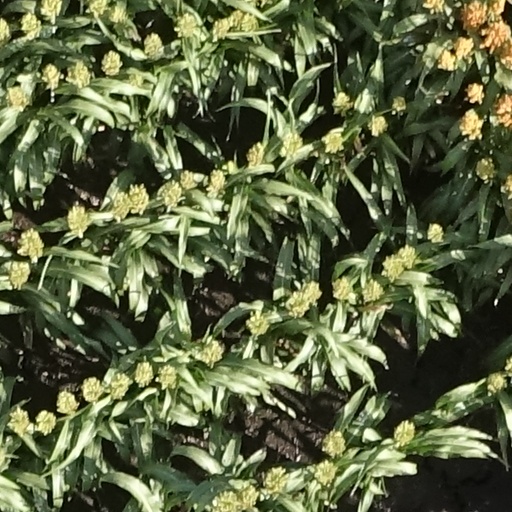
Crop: sorghum